Simone Kennedy (cyclist)

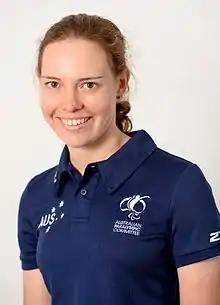
2016 Australian Paralympic team portrait of Kennedy

Simone Kennedy (born 4 January 1994) is an Australian cyclist. She represented Australia at the 2012 Summer Paralympics and won a silver medal in the individual pursuit C1-3. She represented Australia at the 2016 Rio Paralympics.